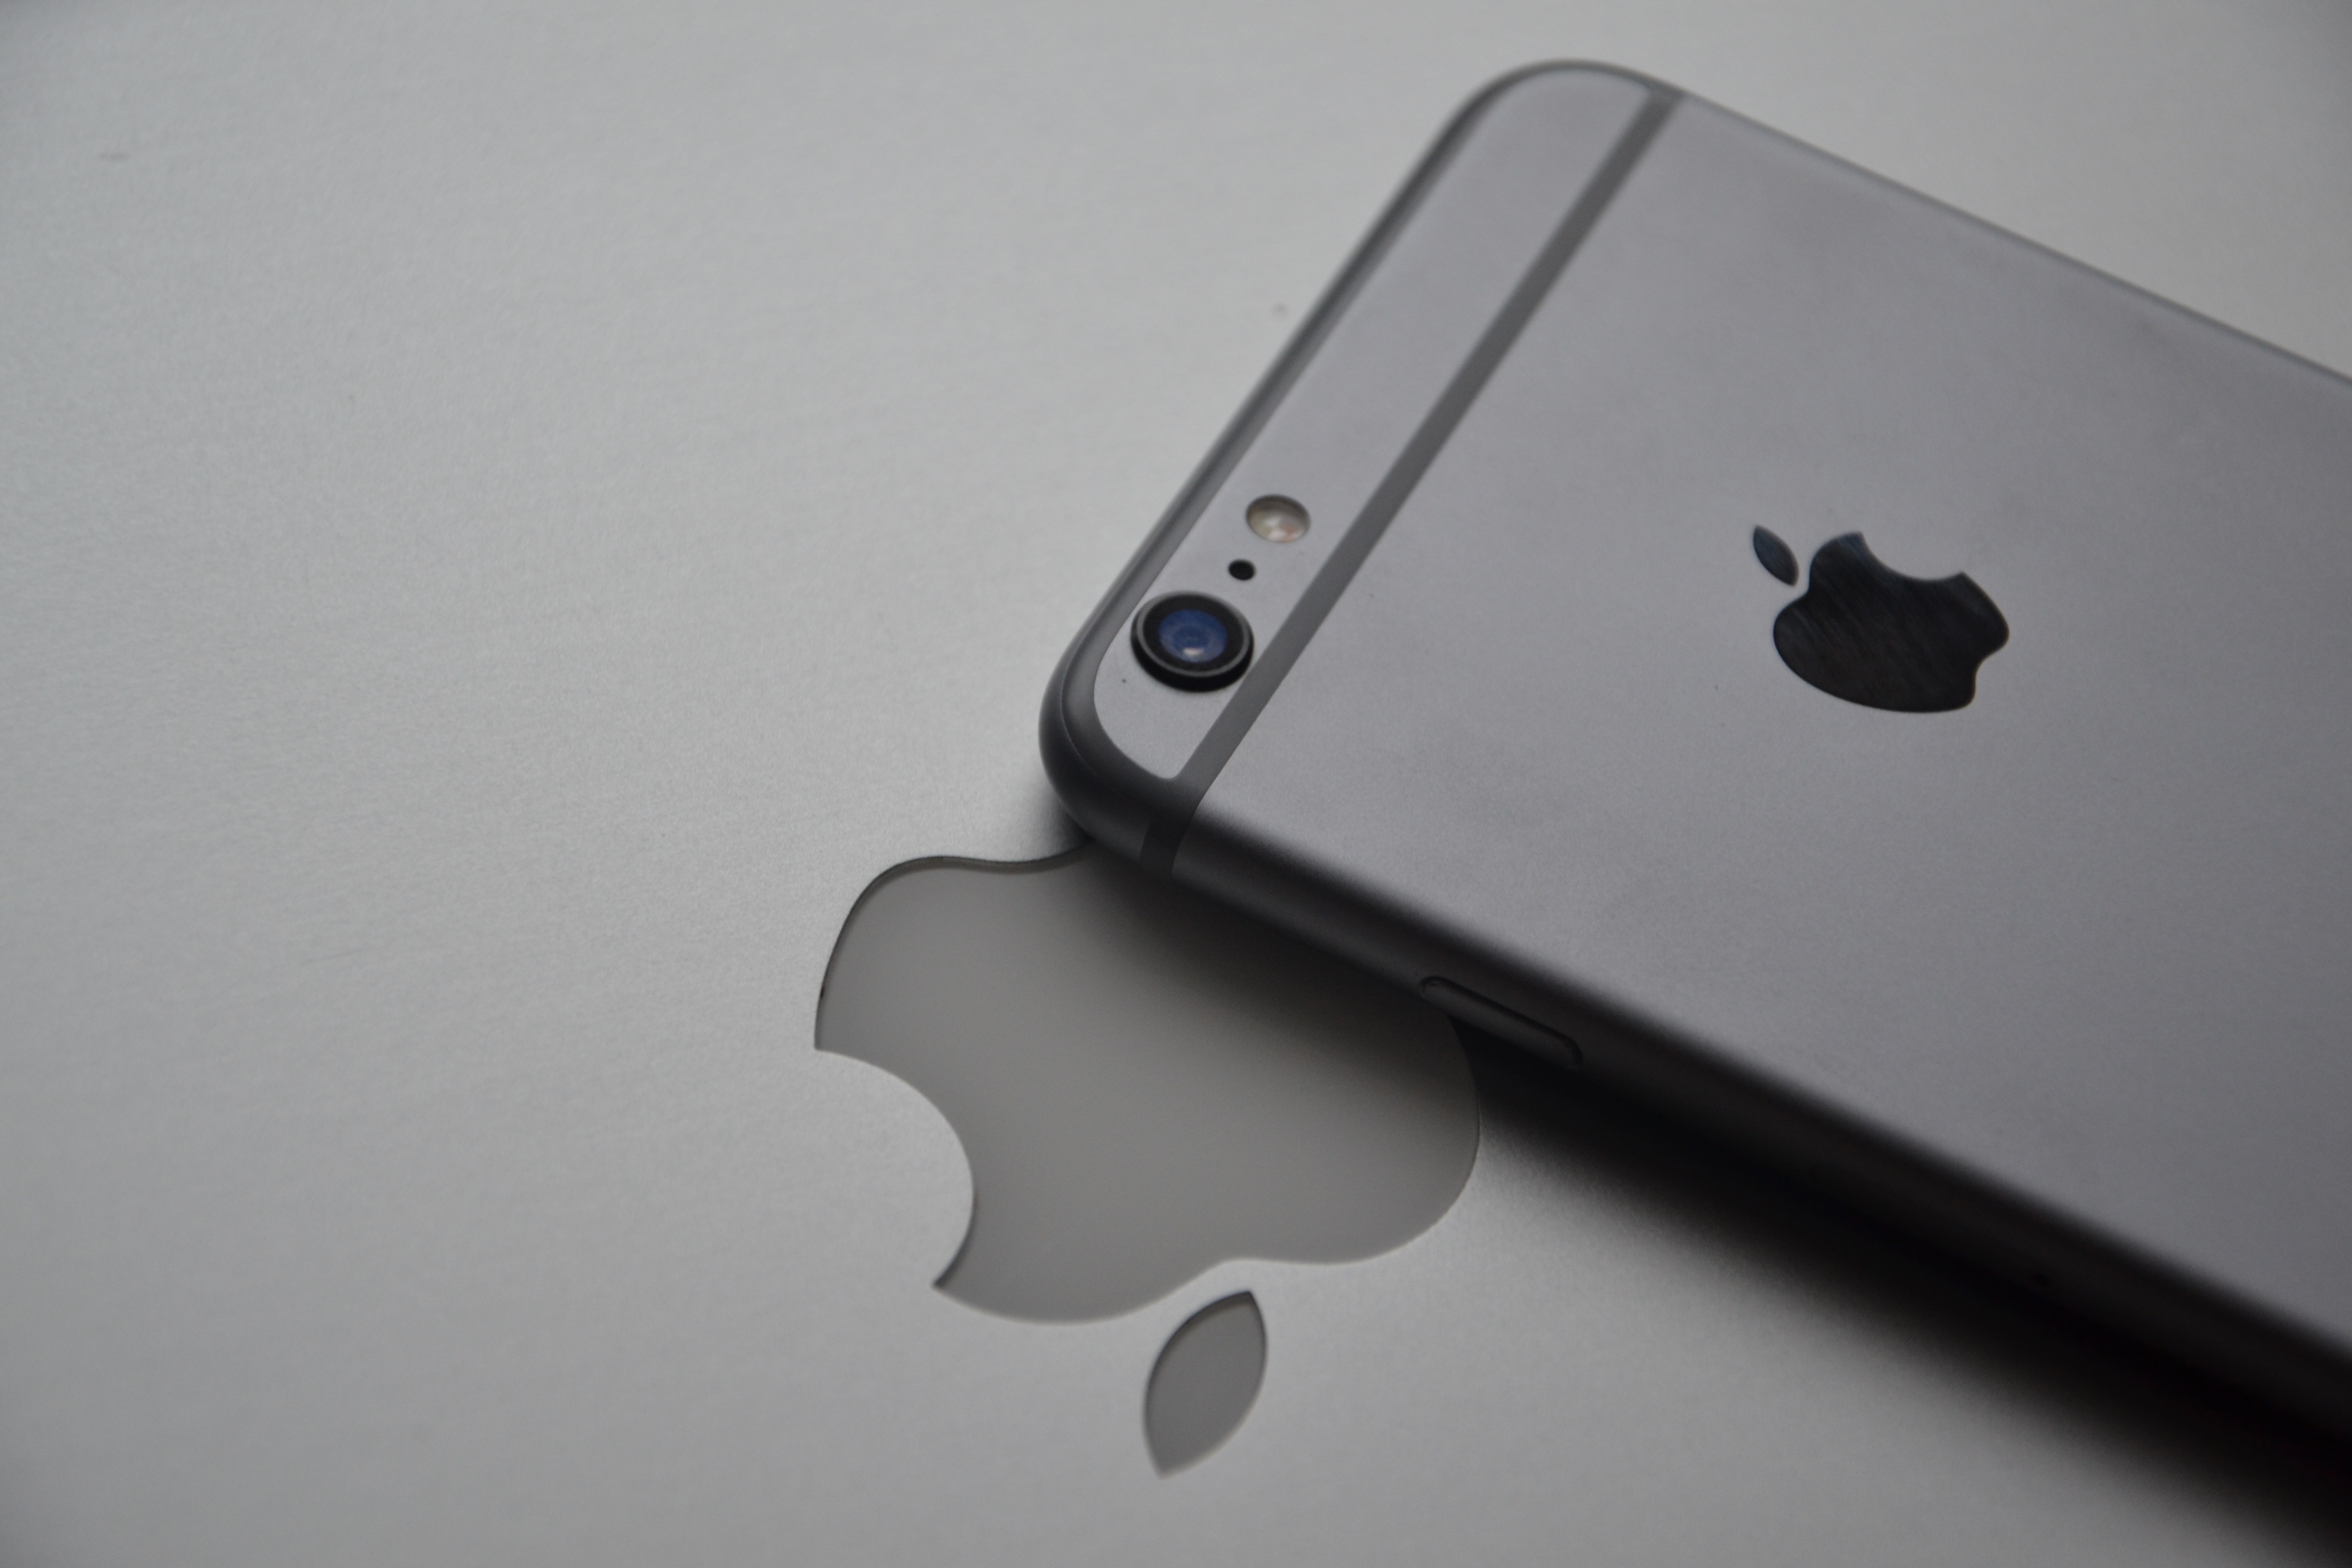
iphone, computer, smartphone, macbook, mac, apple, technology, phone, gadget, mobile phone, product, iphone 6, macbook pro, electronics, logo, call, fast, plus, cell, electronic equipment, to write, cellular phone, sms, mac book, iphone 6 plus, apple iphone, iphone plus, phablet